Edward A. Tovrea

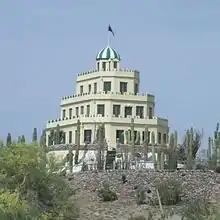
Tovrea Castle

Edward Tovrea was born at Sparta in Randolph County, Illinois.